Lazar Rosić

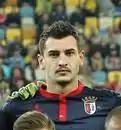
Rosić with Braga in 2016

Lazar Rosić (born 29 June 1993) is a Serbian professional footballer who plays as a centre-back for Chinese Super League club Changchun Yatai.